Jannick Green

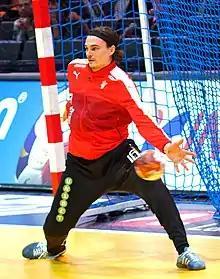
Green in 2017

Jannick Green Krejberg (born 29 September 1988) is a Danish professional handball player for Paris Saint-Germain and the Danish national team.